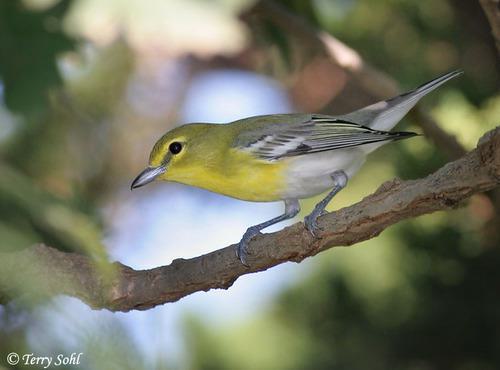
A photo of a yellow throated vireo